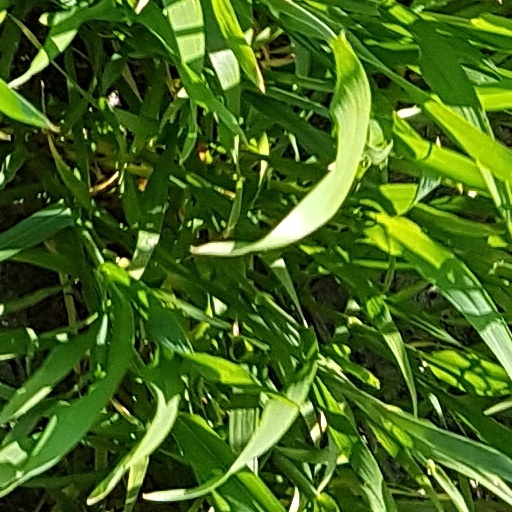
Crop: wheat